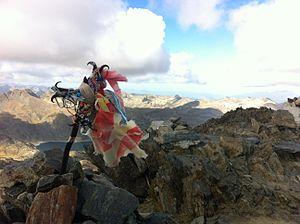
Pic du Carlit - 66 - Pyrennées Orientales - France
Le pic Carlit est un sommet granitique des Pyrénées françaises situé dans le massif du Carlit. C'est le point culminant du département des Pyrénées-Orientales avec une altitude de 2 921 mètres. Son nom est issu du massif dans lequel il se trouve. Le climat subocéanique froid apporte de nombreuses perturbations et un enneigement hivernal durable au-dessus de 2 000 mètres de novembre à avril.